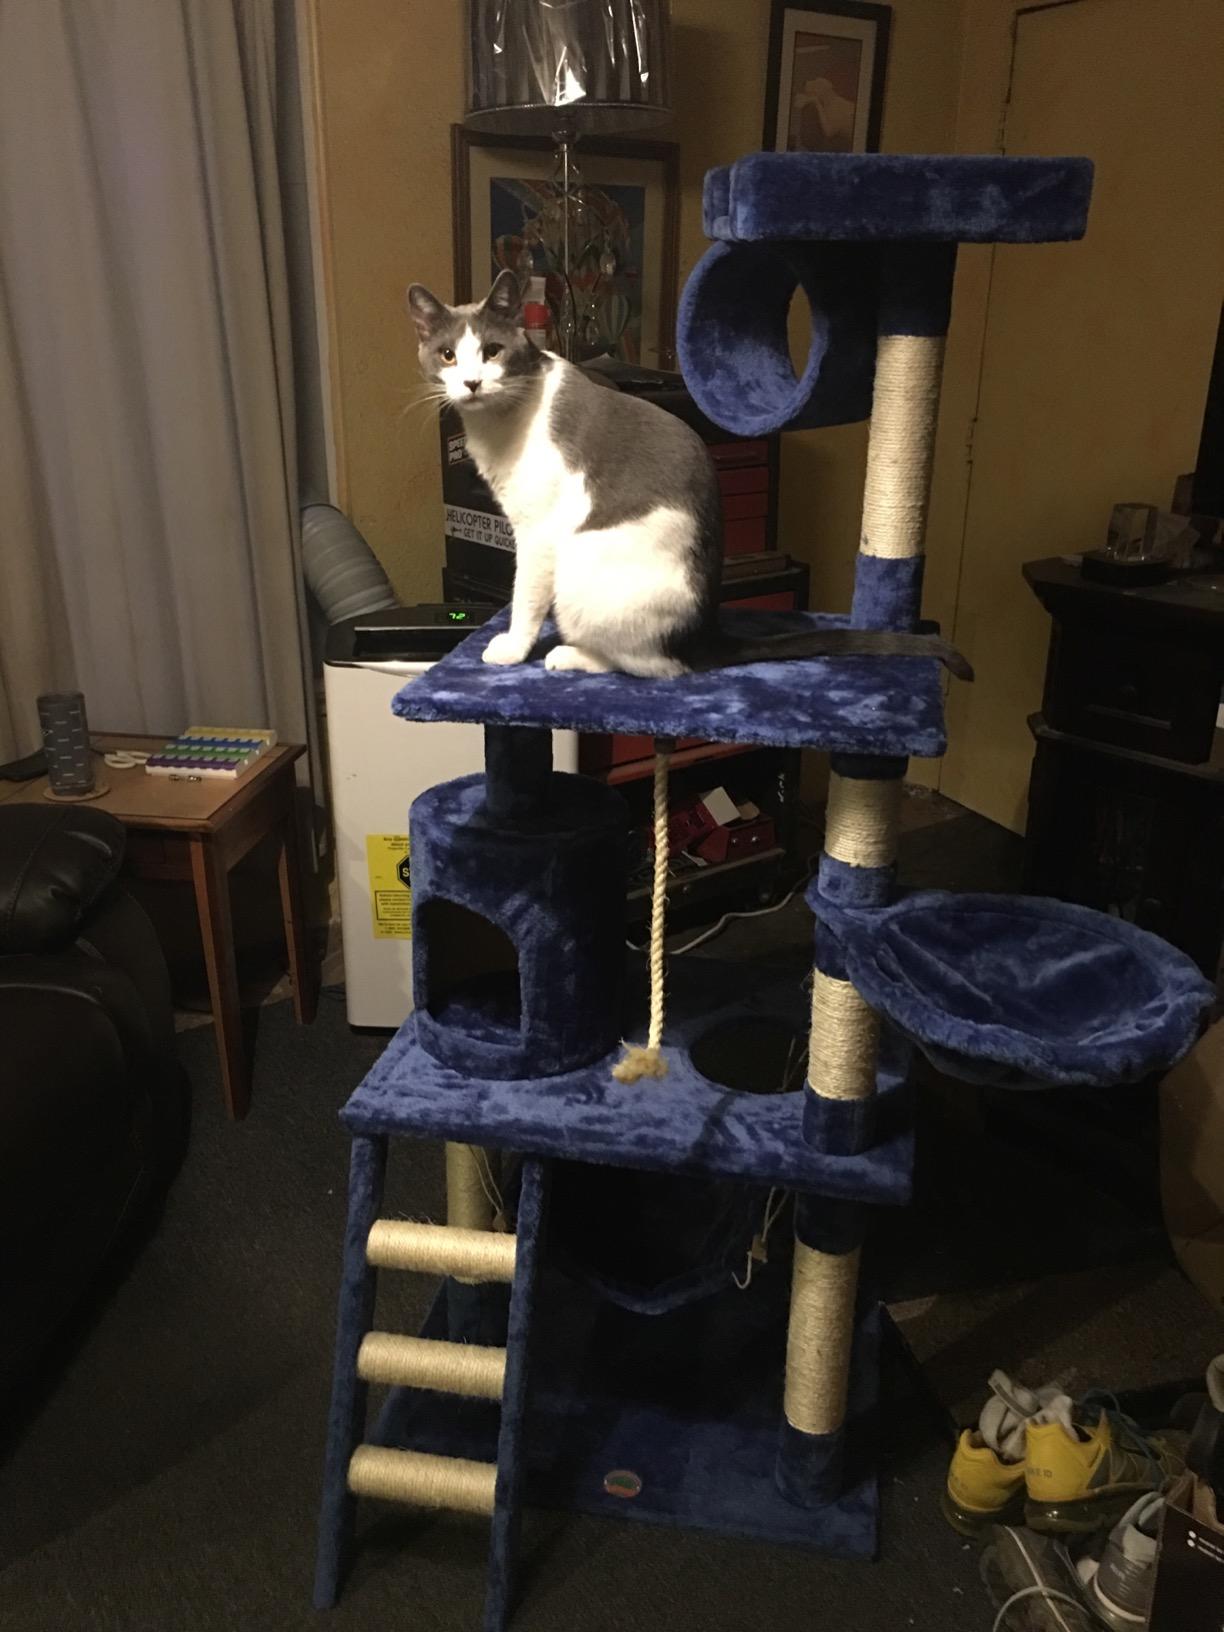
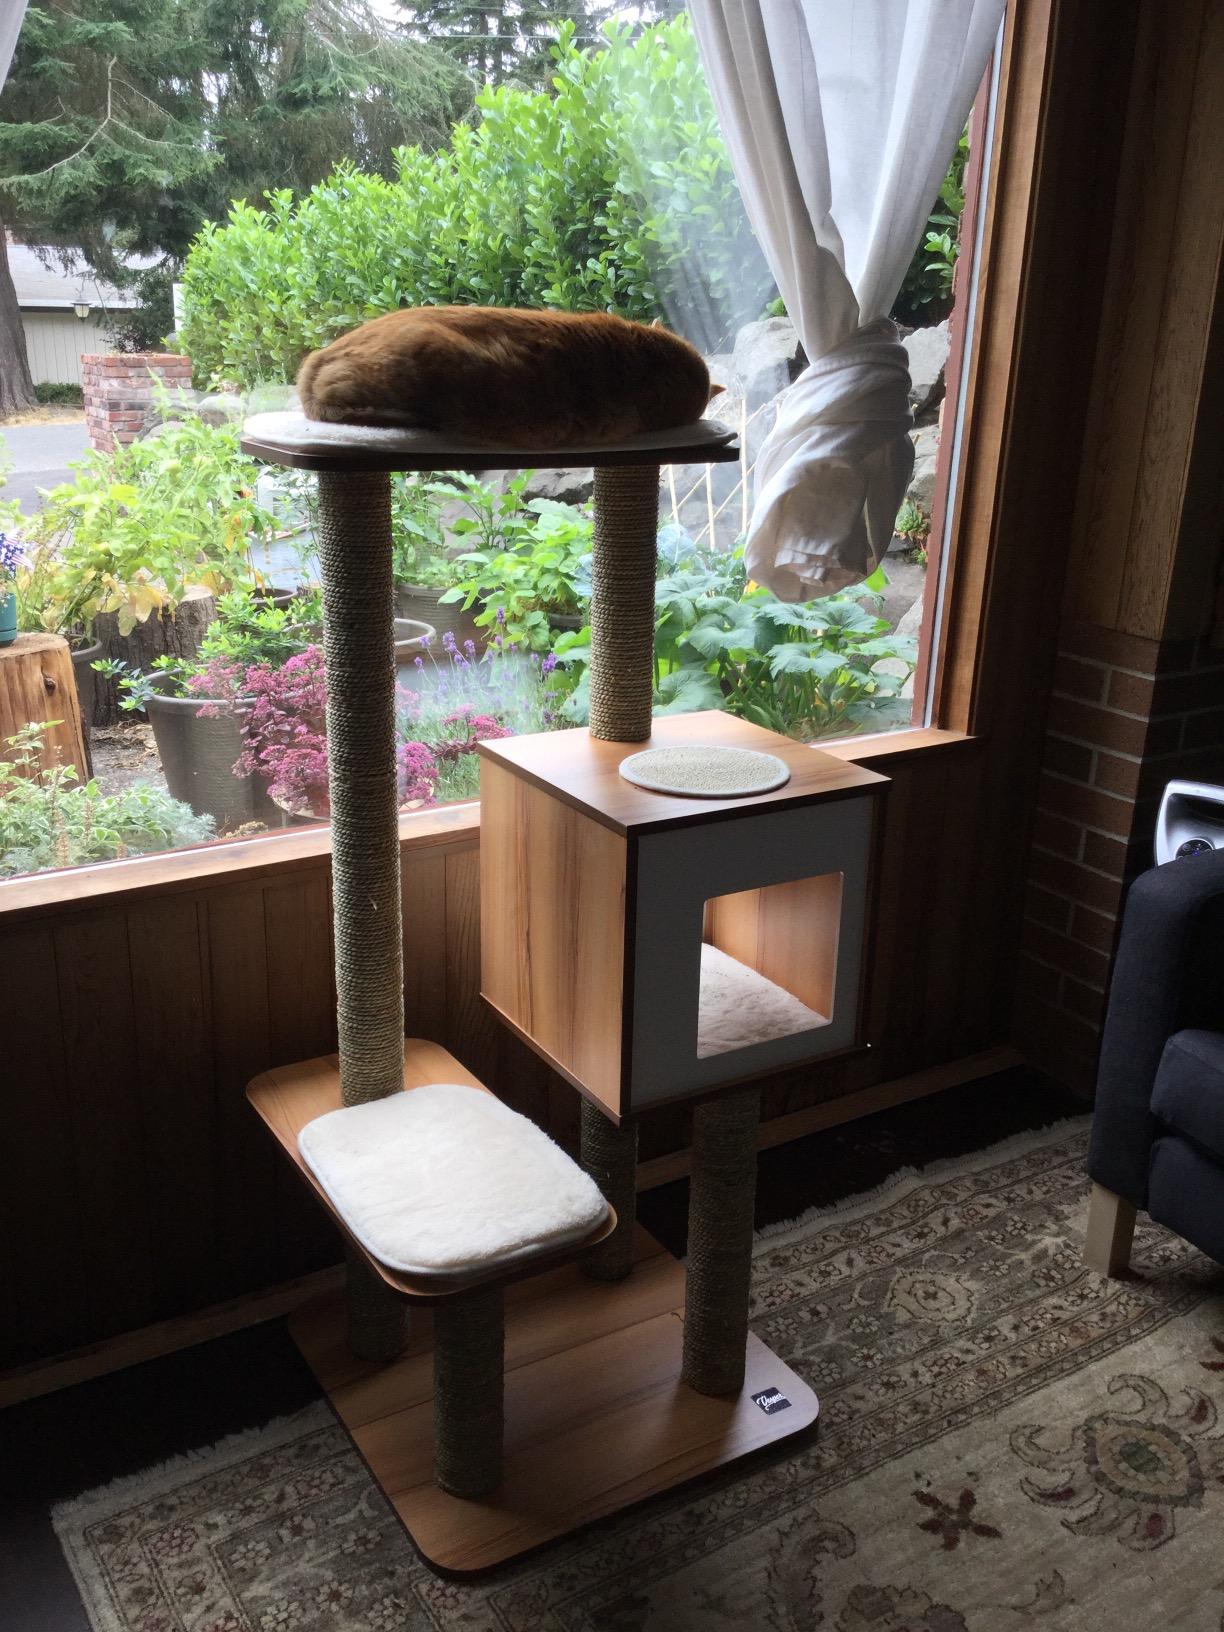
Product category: items_cat tree
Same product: no